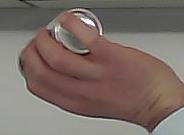
Product: redbull_energydrink